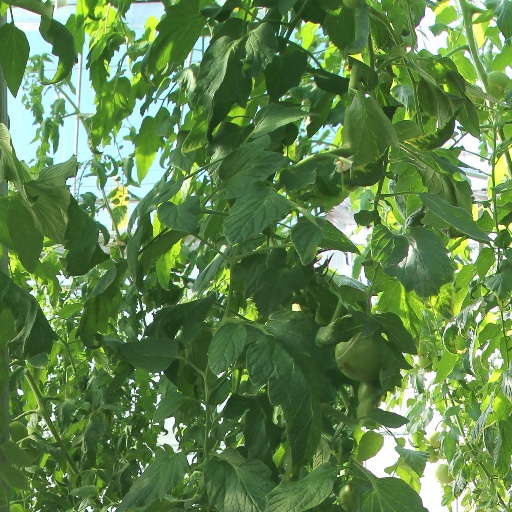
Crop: tomato